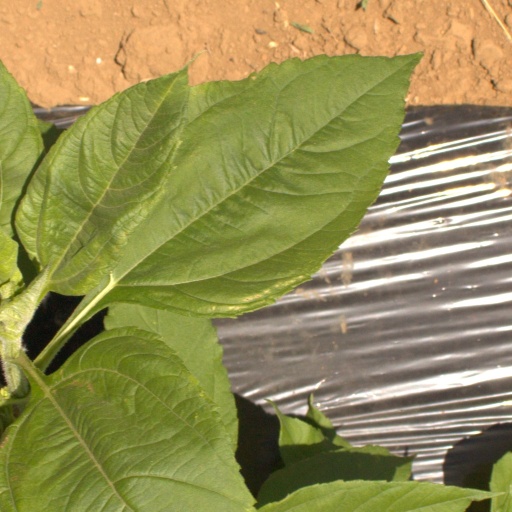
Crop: Jerusalem artichoke